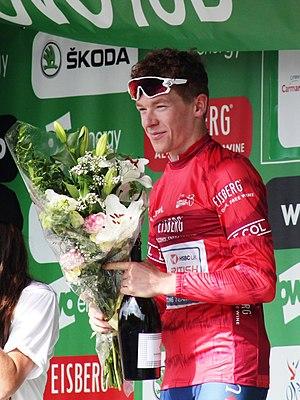
Matthew Bostock est un coureur cycliste britannique, membre de l'équipe Canyon DHB-Soreen.